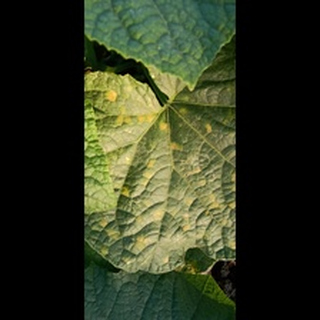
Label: diseased_cucumber